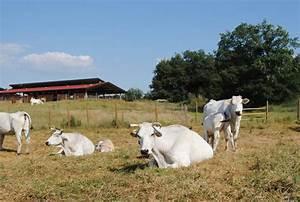
cow